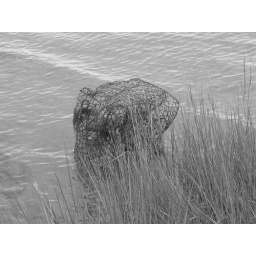
the crab pot in black and white